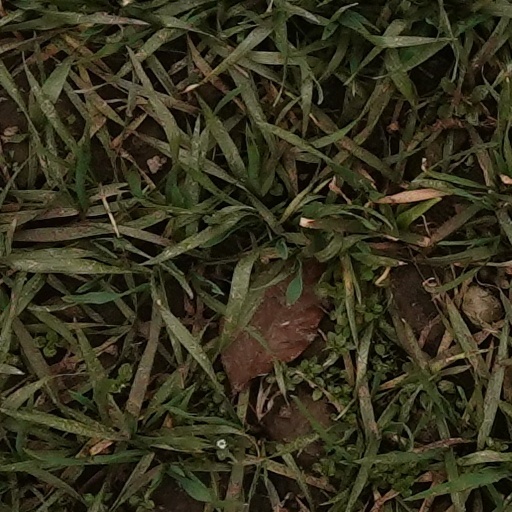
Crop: wheat